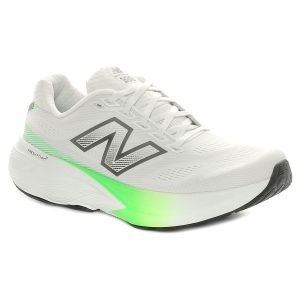
New Balance Scarpa da Running Uomo  Fresh Foam X 880v15 Bianco Verde   Sconto 13%
Prezzo: 140,00 €